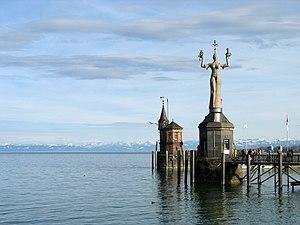
Constance est une ville d'Allemagne, située dans le sud du Land de Bade-Wurtemberg. Son centre historique est enclavé sur la rive méridionale du lac de Constance. En 2012, elle était peuplée de 79 645 habitants.
Peter Lenk est un sculpteur allemand né à Nuremberg le 6 juin 1947, habitant à Bodman-Ludwigshafen sur le lac de Constance.